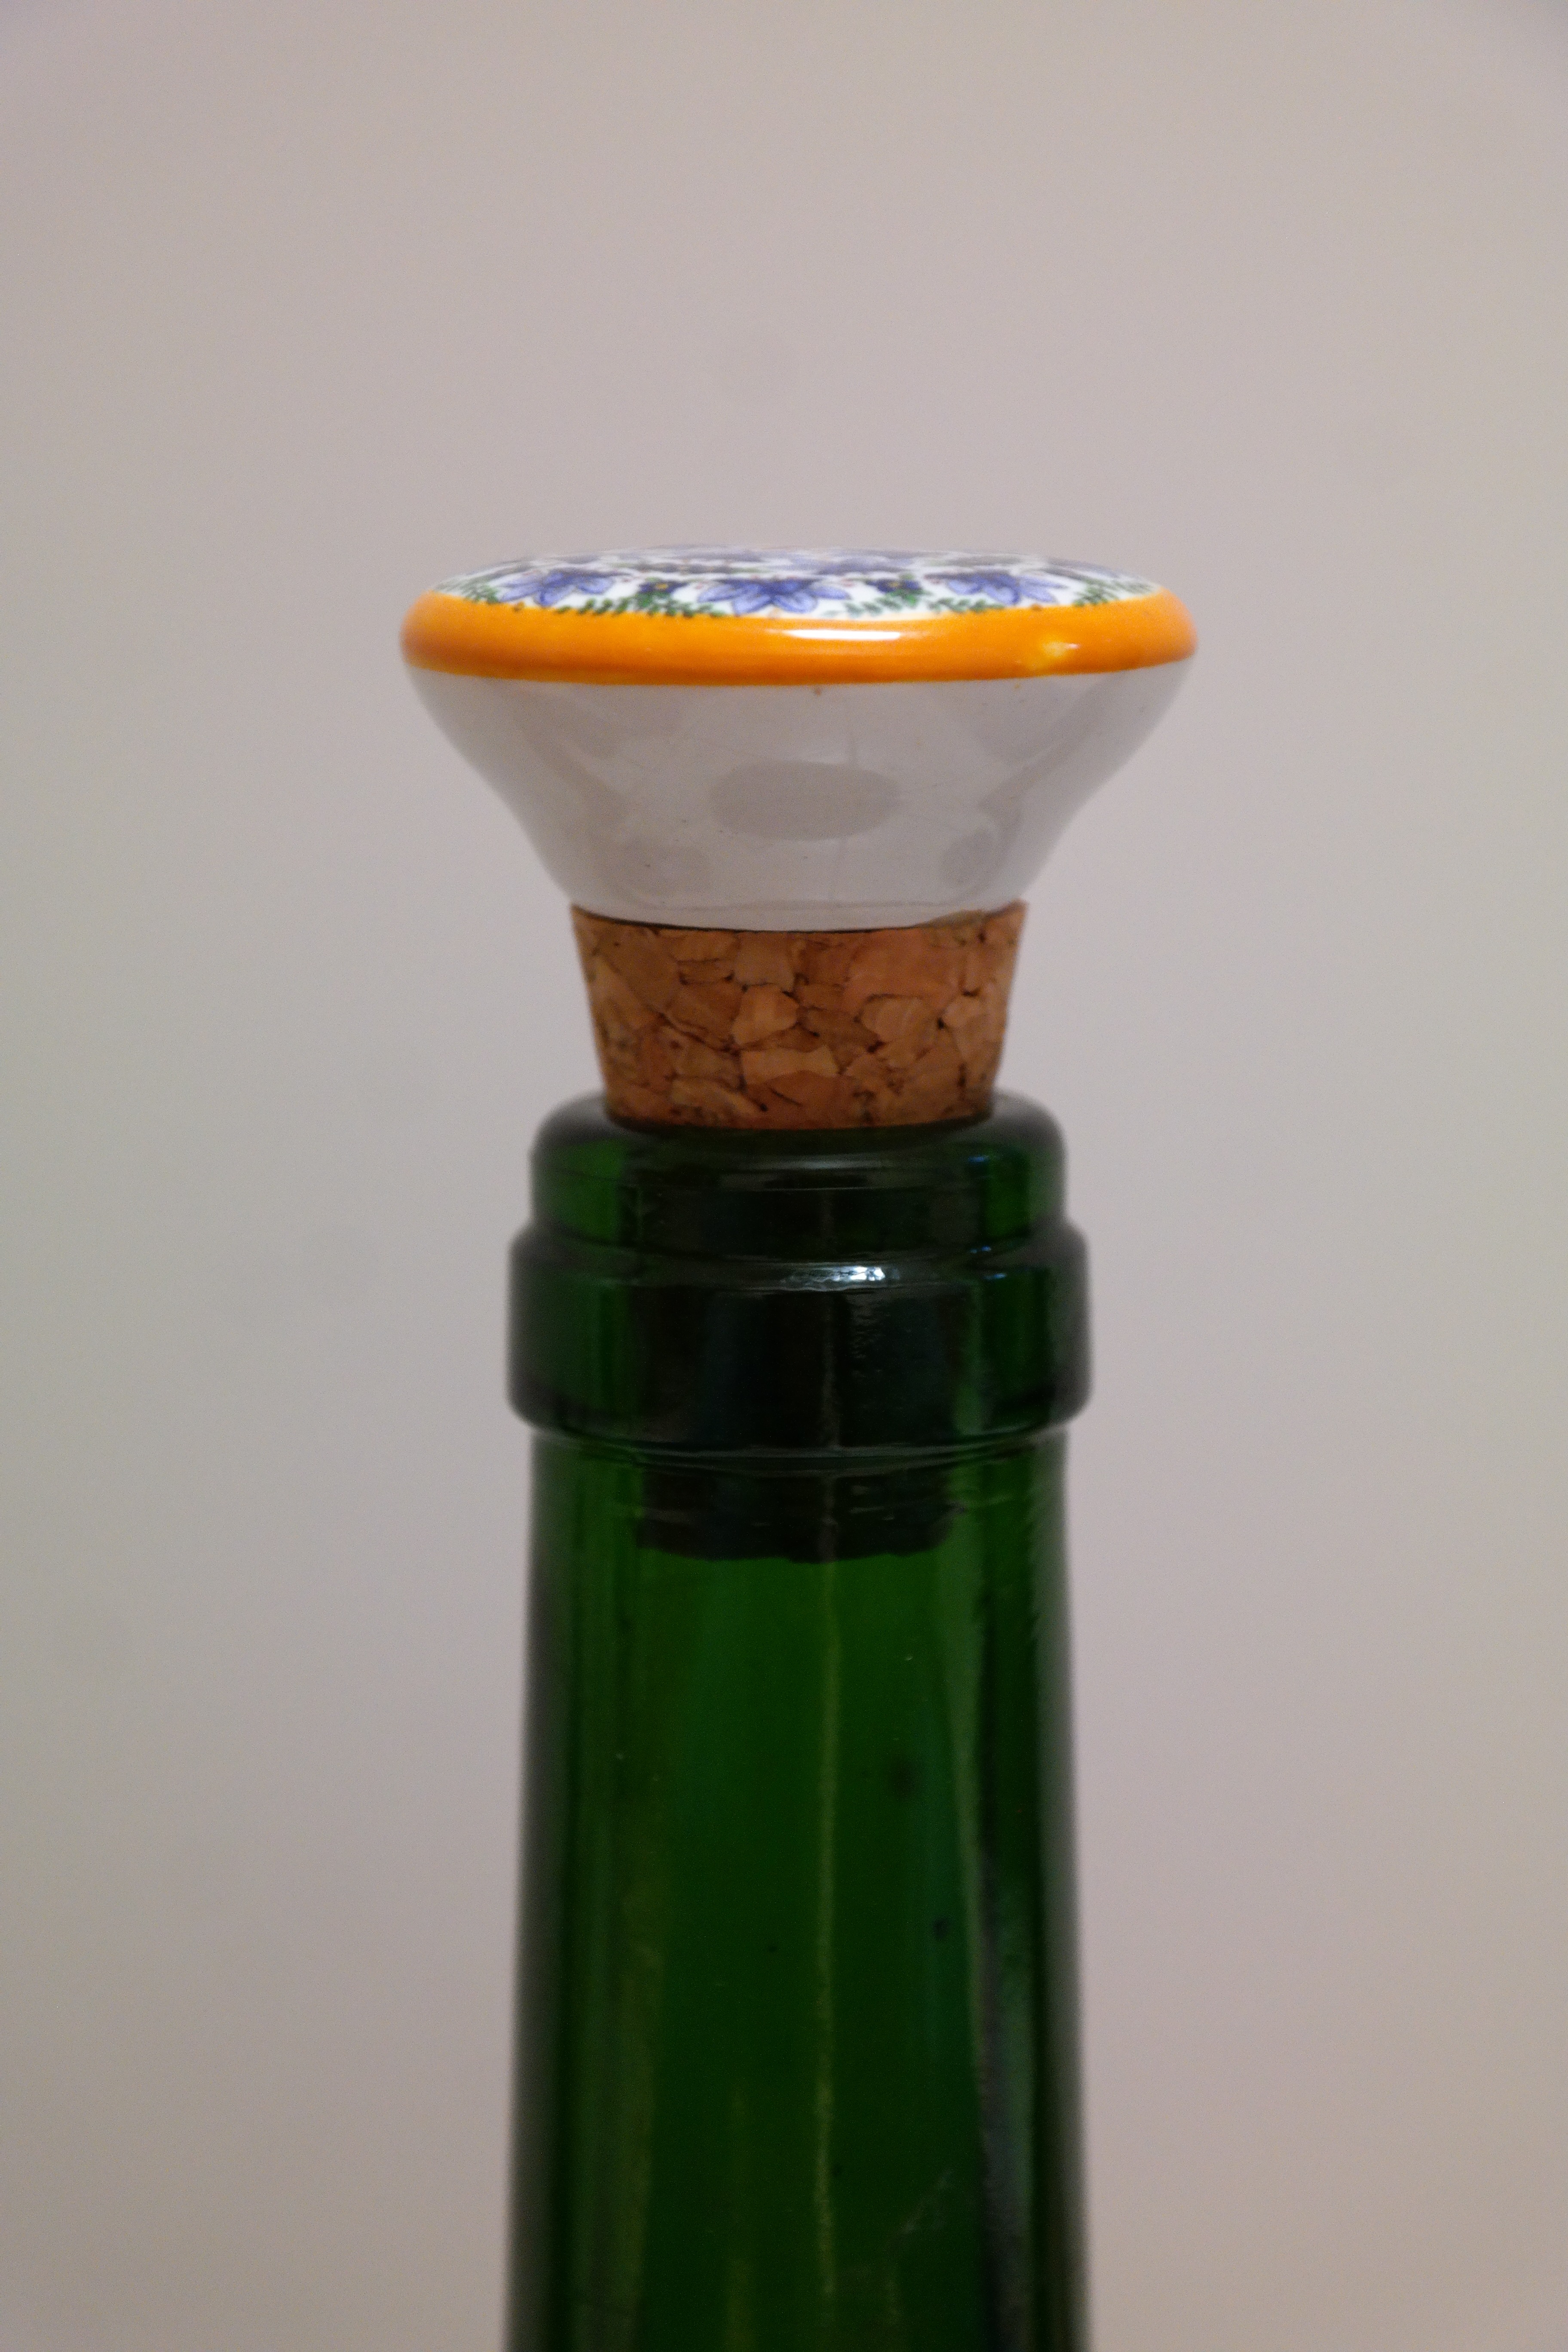
food, produce, bottle, blue, yellow, dessert, wine bottle, stubble, cork, tap, decorative, liqueur, closure, flavor, bottle corks, bottle closure